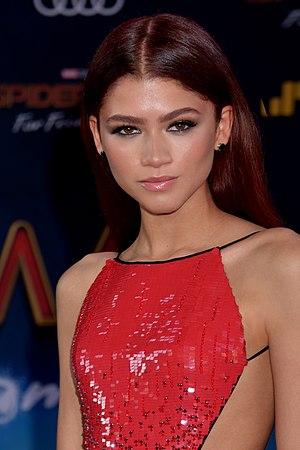
Euphoria est une série télévisée dramatique américaine créée par Sam Levinson et diffusée depuis le 16 juin 2019 sur HBO.